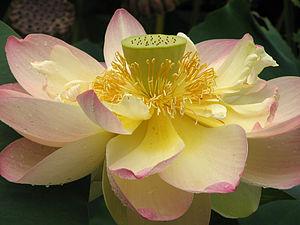
Les Nelumbonaceae sont une famille qui regroupe deux espèces appartenant au genre Nelumbo. Il s'agit des lotus avec en particulier le lotus indien ou lotus sacré.